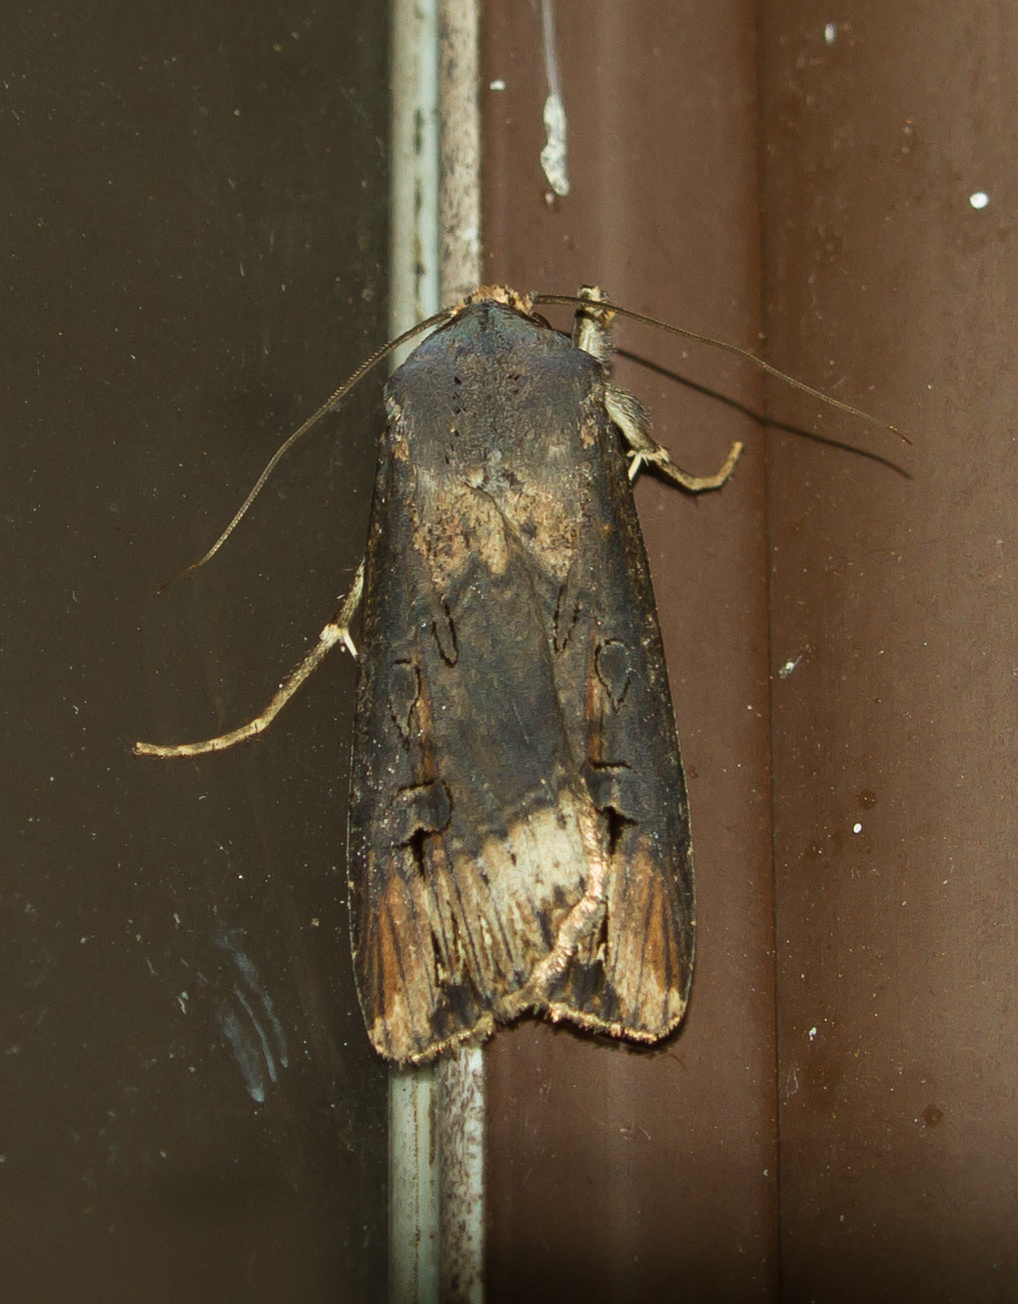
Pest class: cutworms